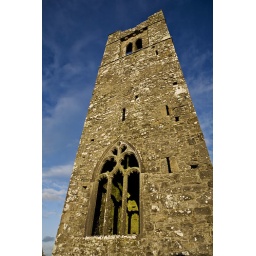
The tower in the graveyard on top of Slane Hill. Cold, but cloud broke and the right light shone through.